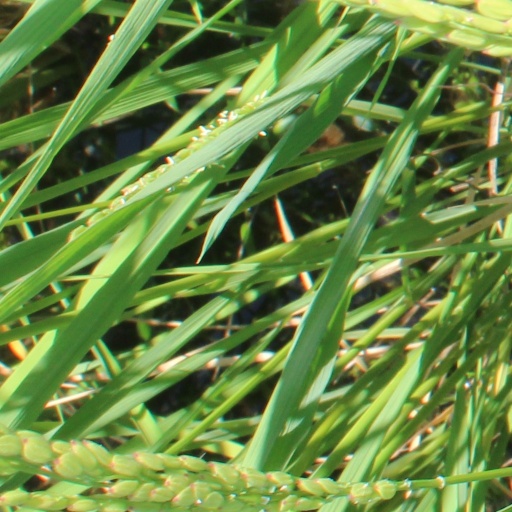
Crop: rice